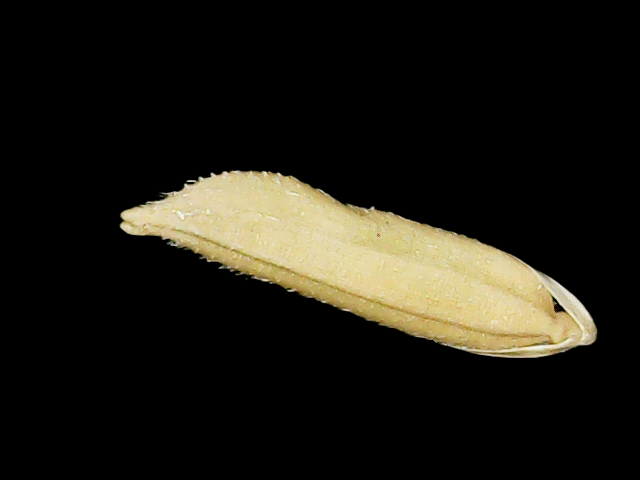
Rice variety: Binadhan07